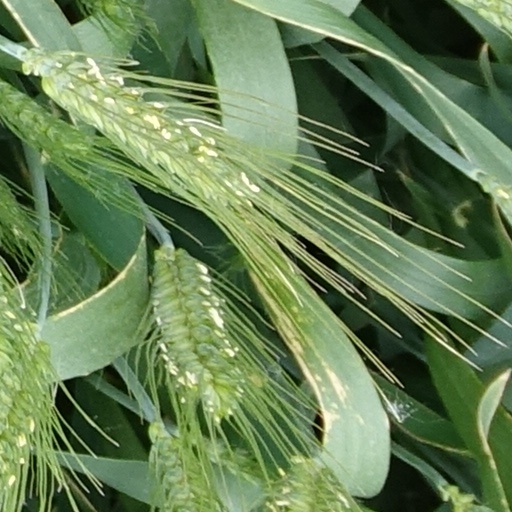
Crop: wheat